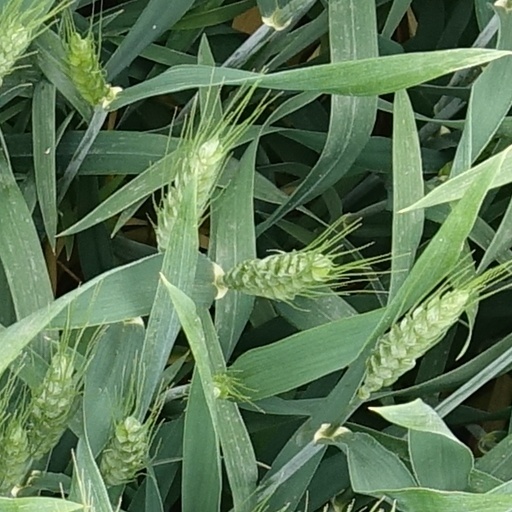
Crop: wheat